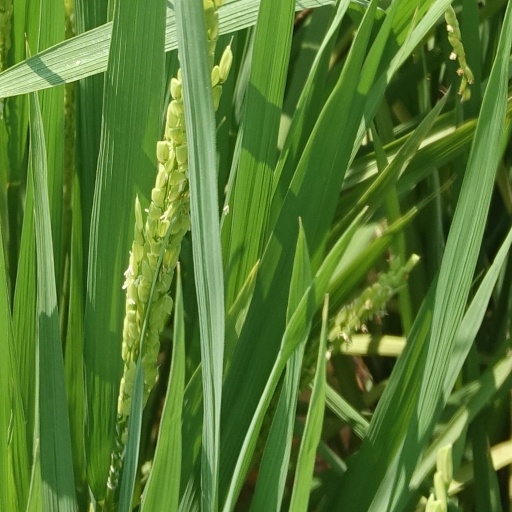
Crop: rice